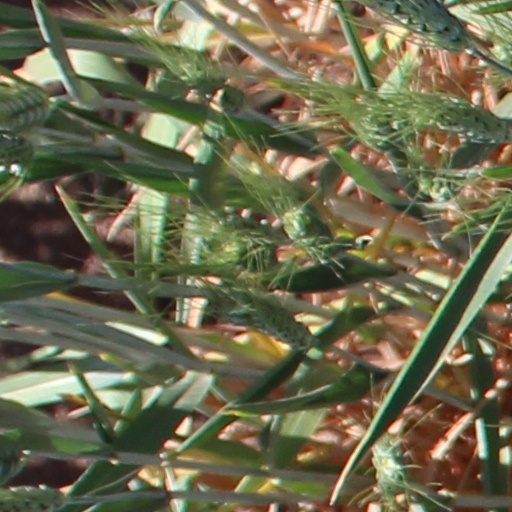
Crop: wheat